Abraham Elzevir

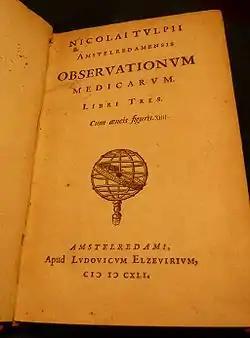
Title page from Prof. Nicolaes Tulp's book called "Observacionum Medicarum", published by "Ludovicum Elzevirium", published in Amsterdam in 1641

Abraham Elzevir (4 April 1592 — 14 August 1652) was a Dutch printer. Elzevir was born and died in Leiden. He inherited the House of Elzevir from his grandfather Louis Elzevir and his uncle Bonaventure Elzevir. In its best years it was reputedly the largest publishing business in the world, with branches in numerous European cities.